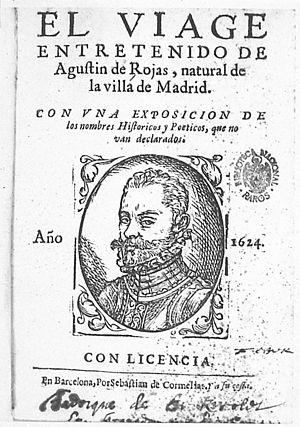
Agustín de Rojas Villandrando, né à Madrid en 1572 et mort à Paredes de Nava à une date inconnue située entre 1618 et 1635, est un écrivain et dramaturge du Siècle d'or espagnol. Également acteur, il relate les traditions et les différents types de théâtre — en particulier le théâtre itinérant — des XVIᵉ et XVIIᵉ siècles et est un spécialise dans le genre de la loa.
Le théâtre itinérant, ou théâtre ambulant, est une forme de théâtre qui procède à des tournées quotidiennes de plusieurs villes ou villages, ou pays.